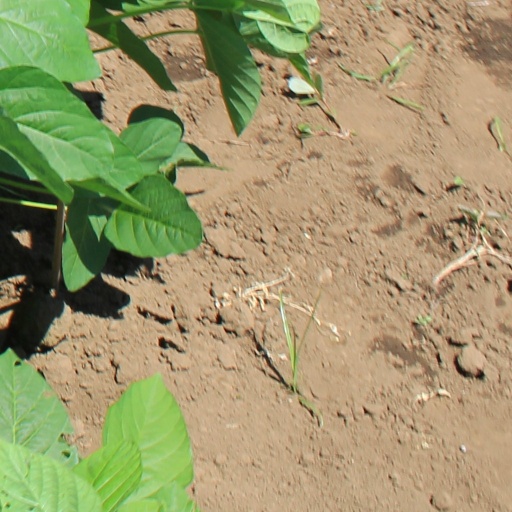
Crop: soybean